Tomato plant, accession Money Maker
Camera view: tilt-top (135 deg); turntable rotation: 270 degrees
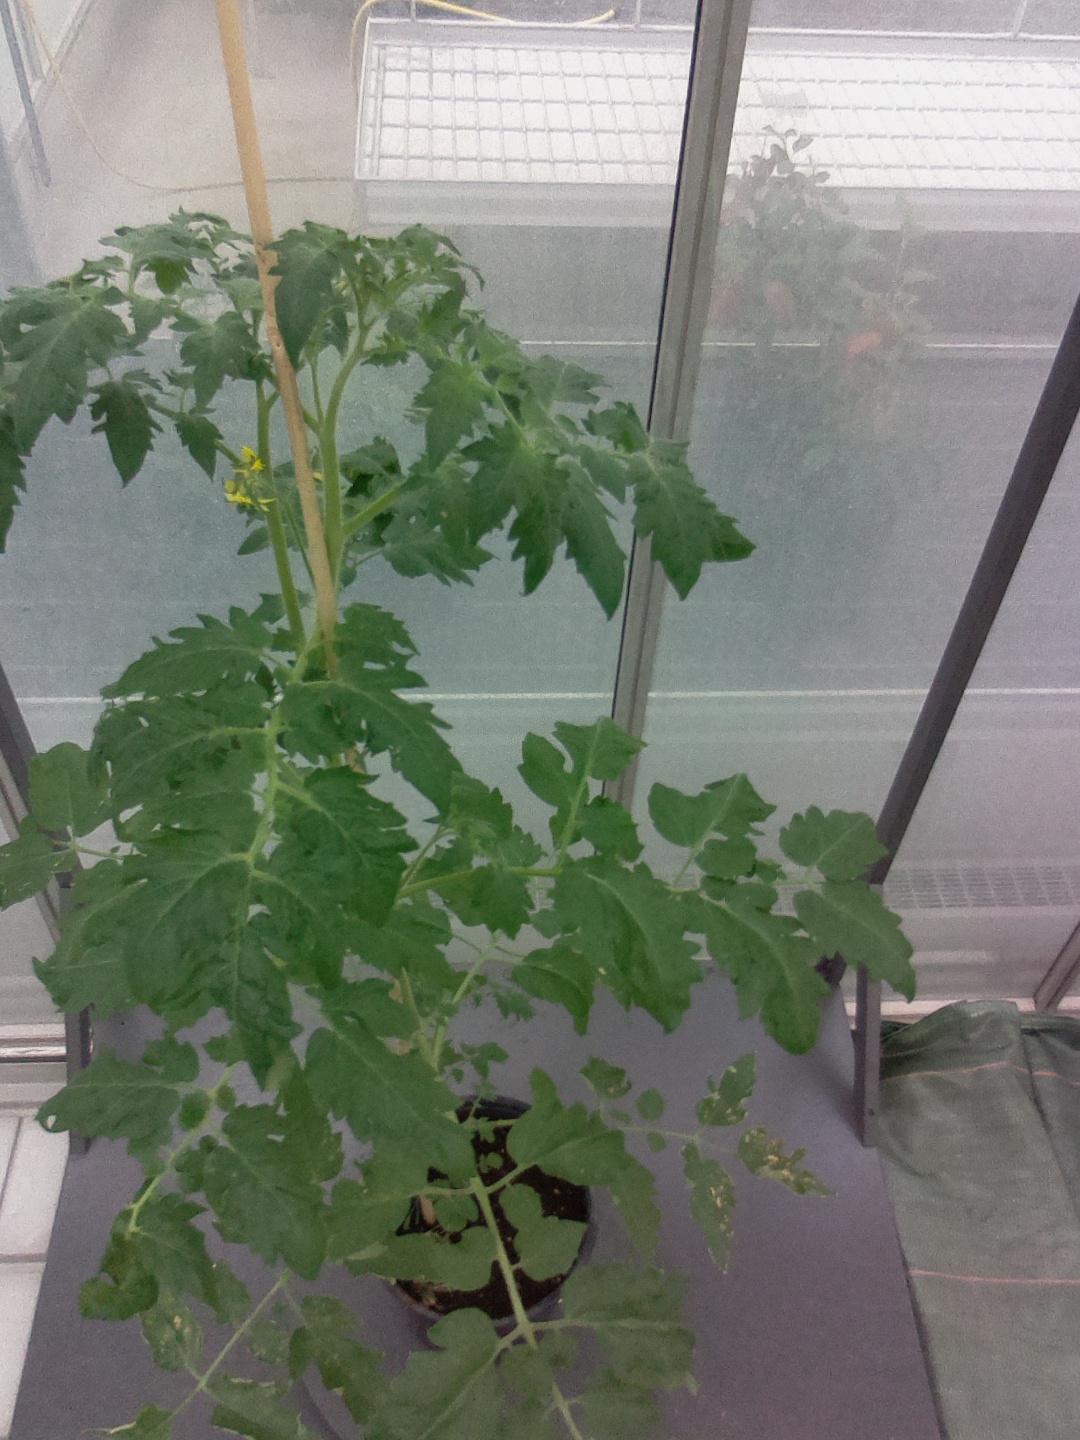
BBCH growth stage 63: 30%-40% of flowers open